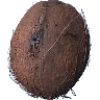
Label: cocos